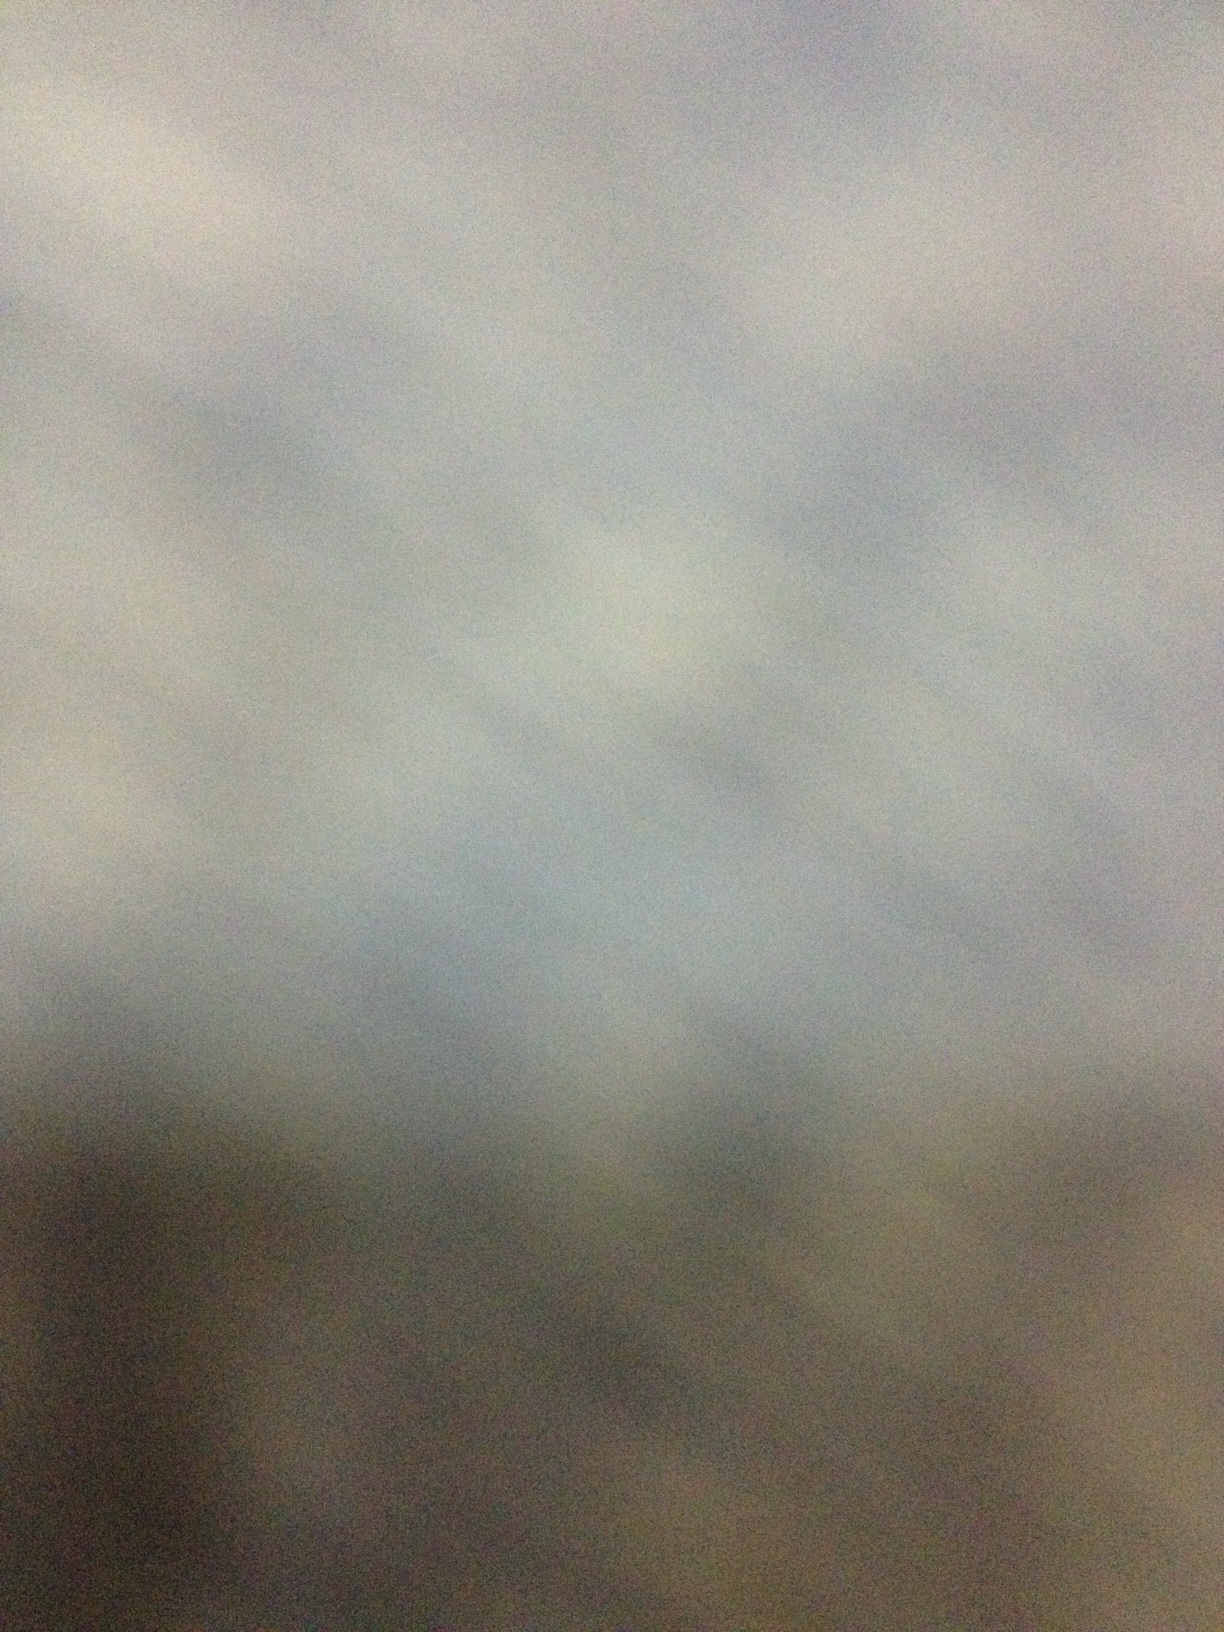Question: What color are these pants?
Answer: unanswerable